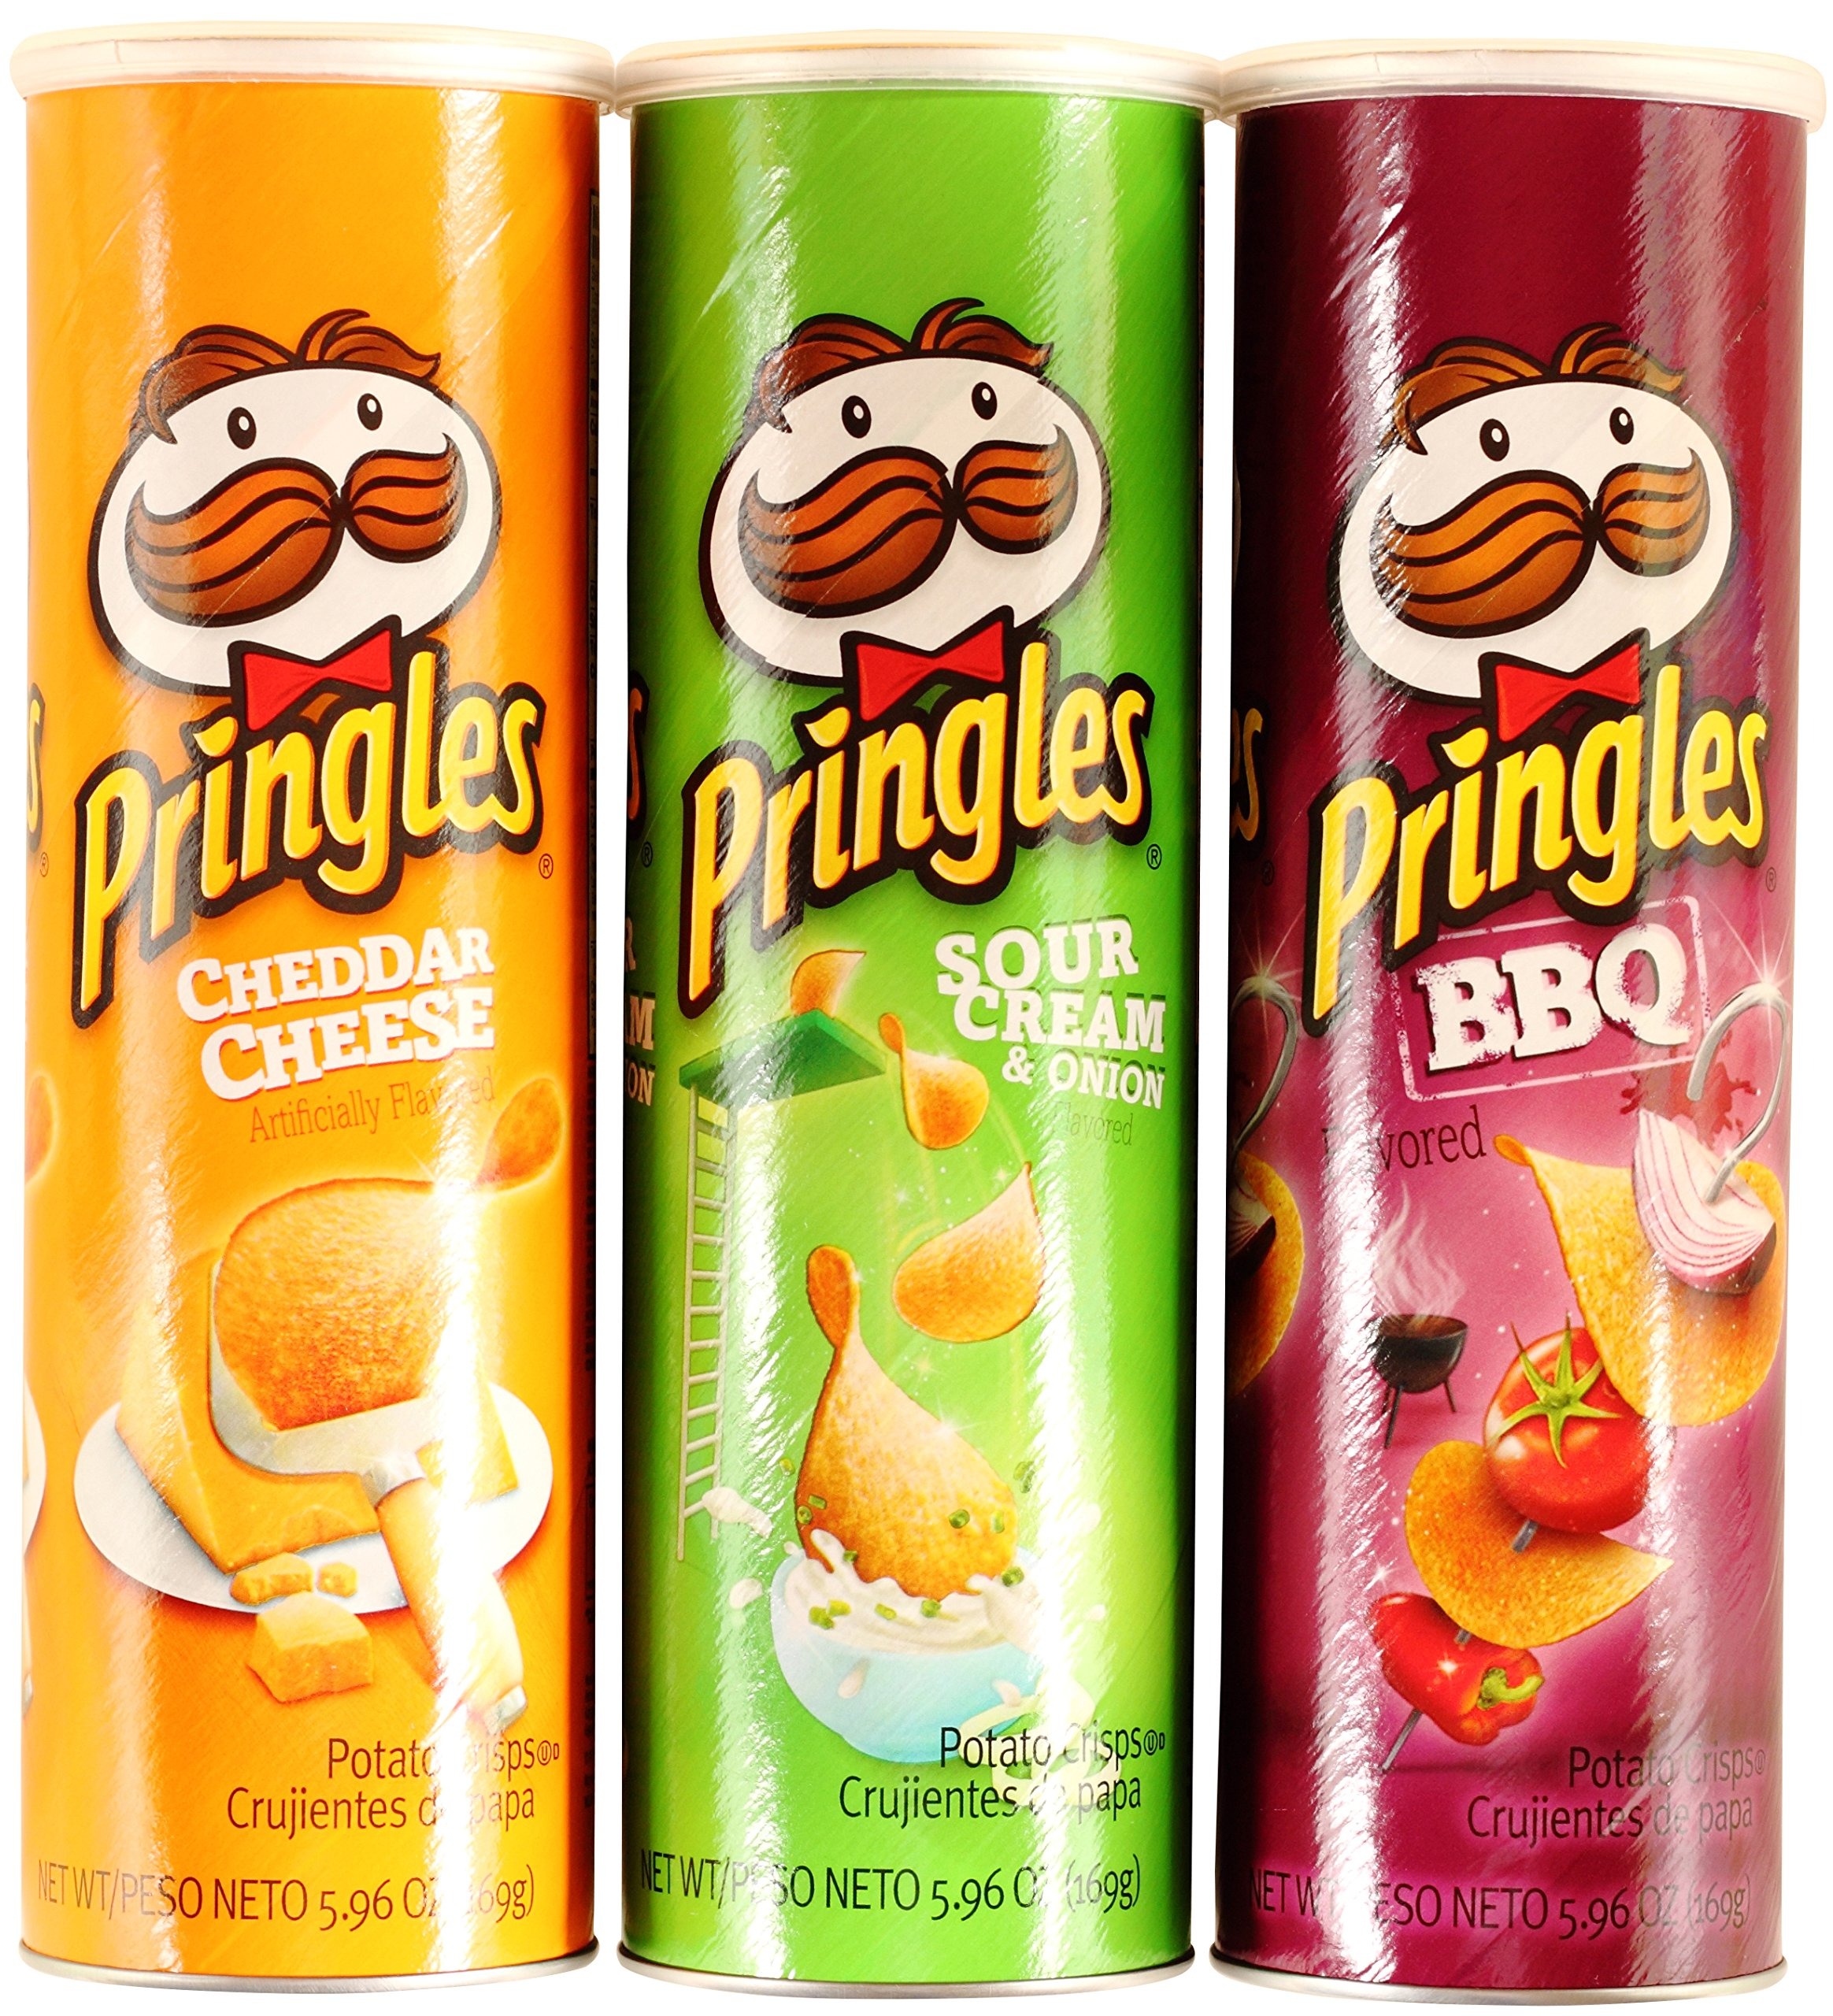
Item Name: Pringles Potato Chips Variety Bundle: (1) Cheddar Cheese 5.96oz, (1) Sour Cream and Onion 5.96oz, (1) BBQ Potato Chips 5.96oz (3 Pack Total)
Value: 17.88
Unit: Ounce

Price: 17.99